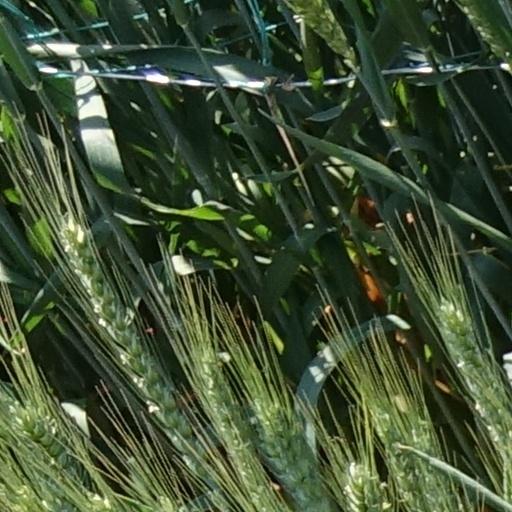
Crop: wheat